Felipe Silva (water polo)

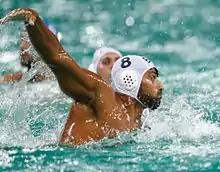

Felipe Santos da Costa e Silva (born 8 August 1984) is a water polo player from Brazil. He was part of the Brazilian team at the 2016 Summer Olympics, where the team was eliminated in the quarterfinals.